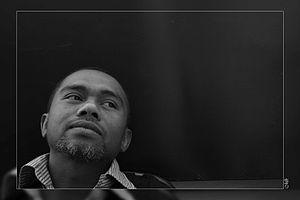
SILO, Artiste de Madagascar
Silo Andrianandraina dit Silo Andrian ou Silo est un musicien multi-instrumentiste, compositeur, arrangeur et chef de formation malagasy né en 1974 à Antananarivo.